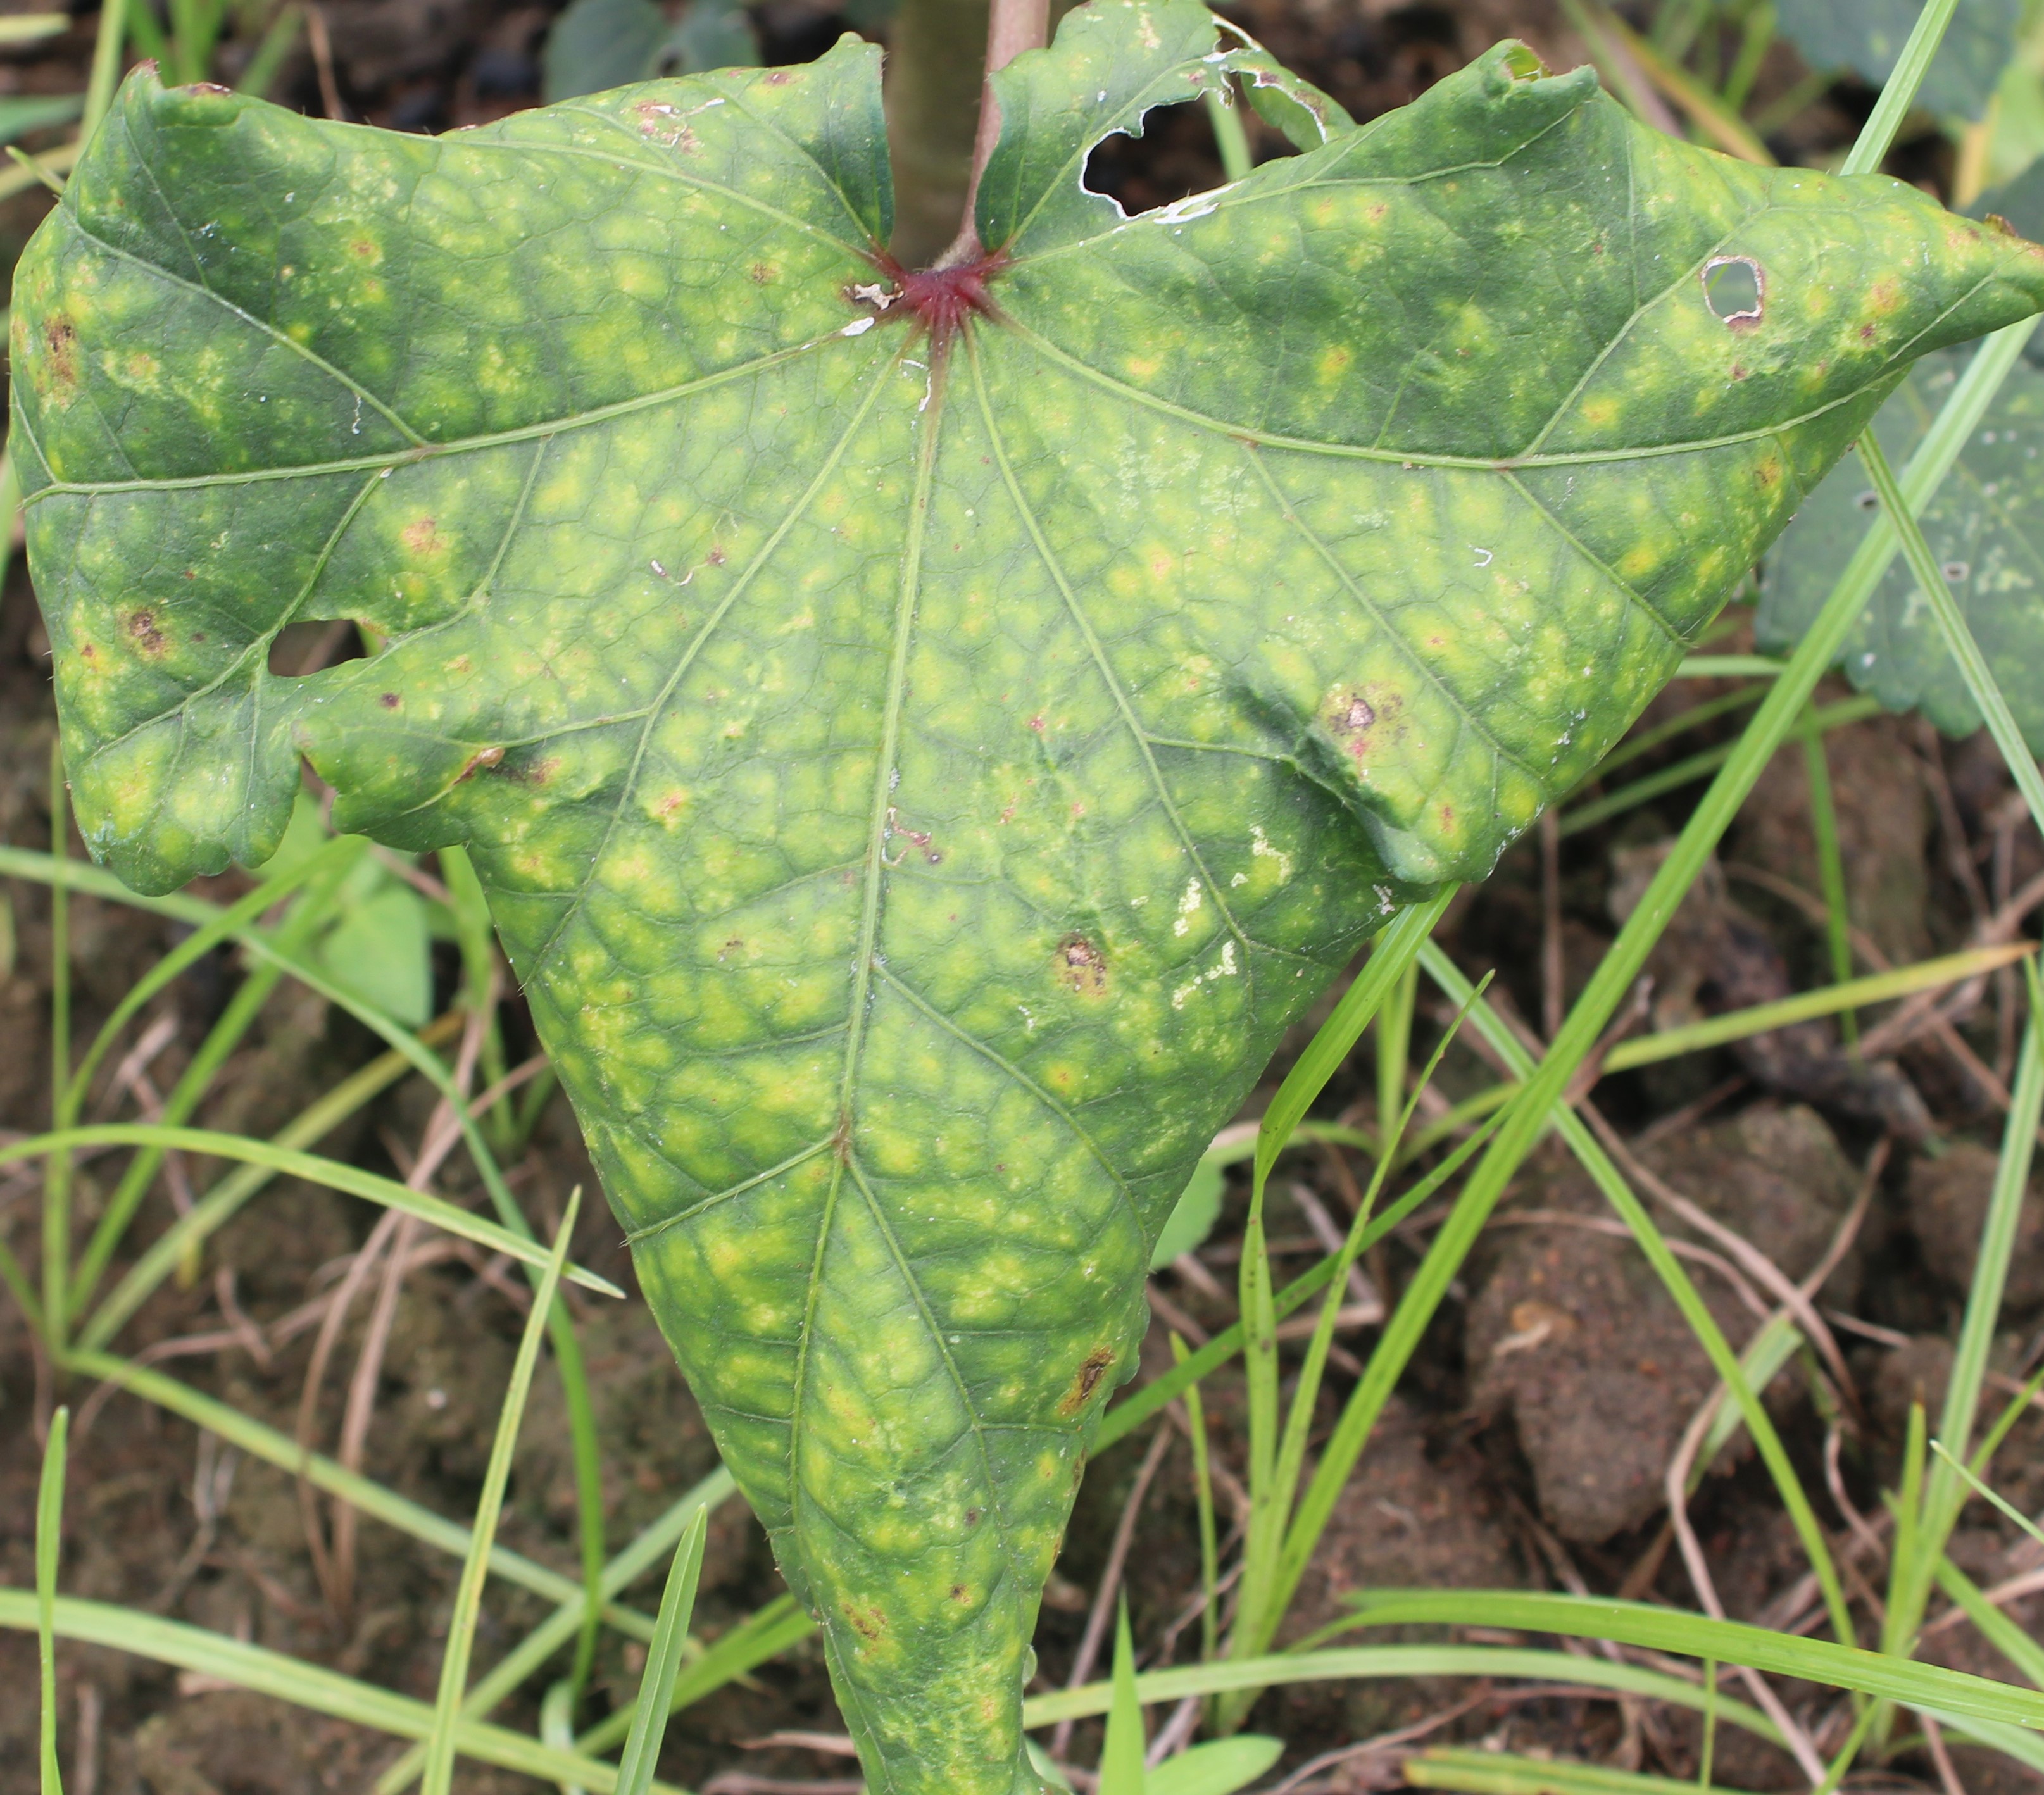
Label: Leaf curly virus